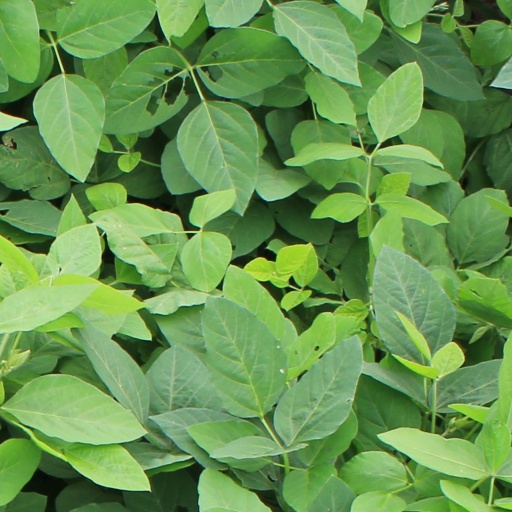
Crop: soybean